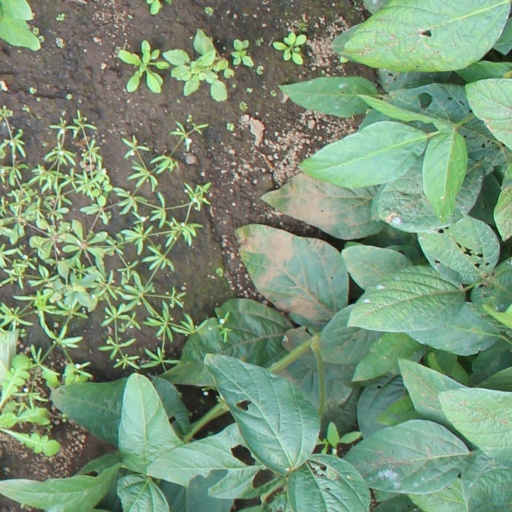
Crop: soybean